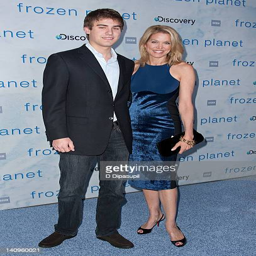
actor and author attend the premiere